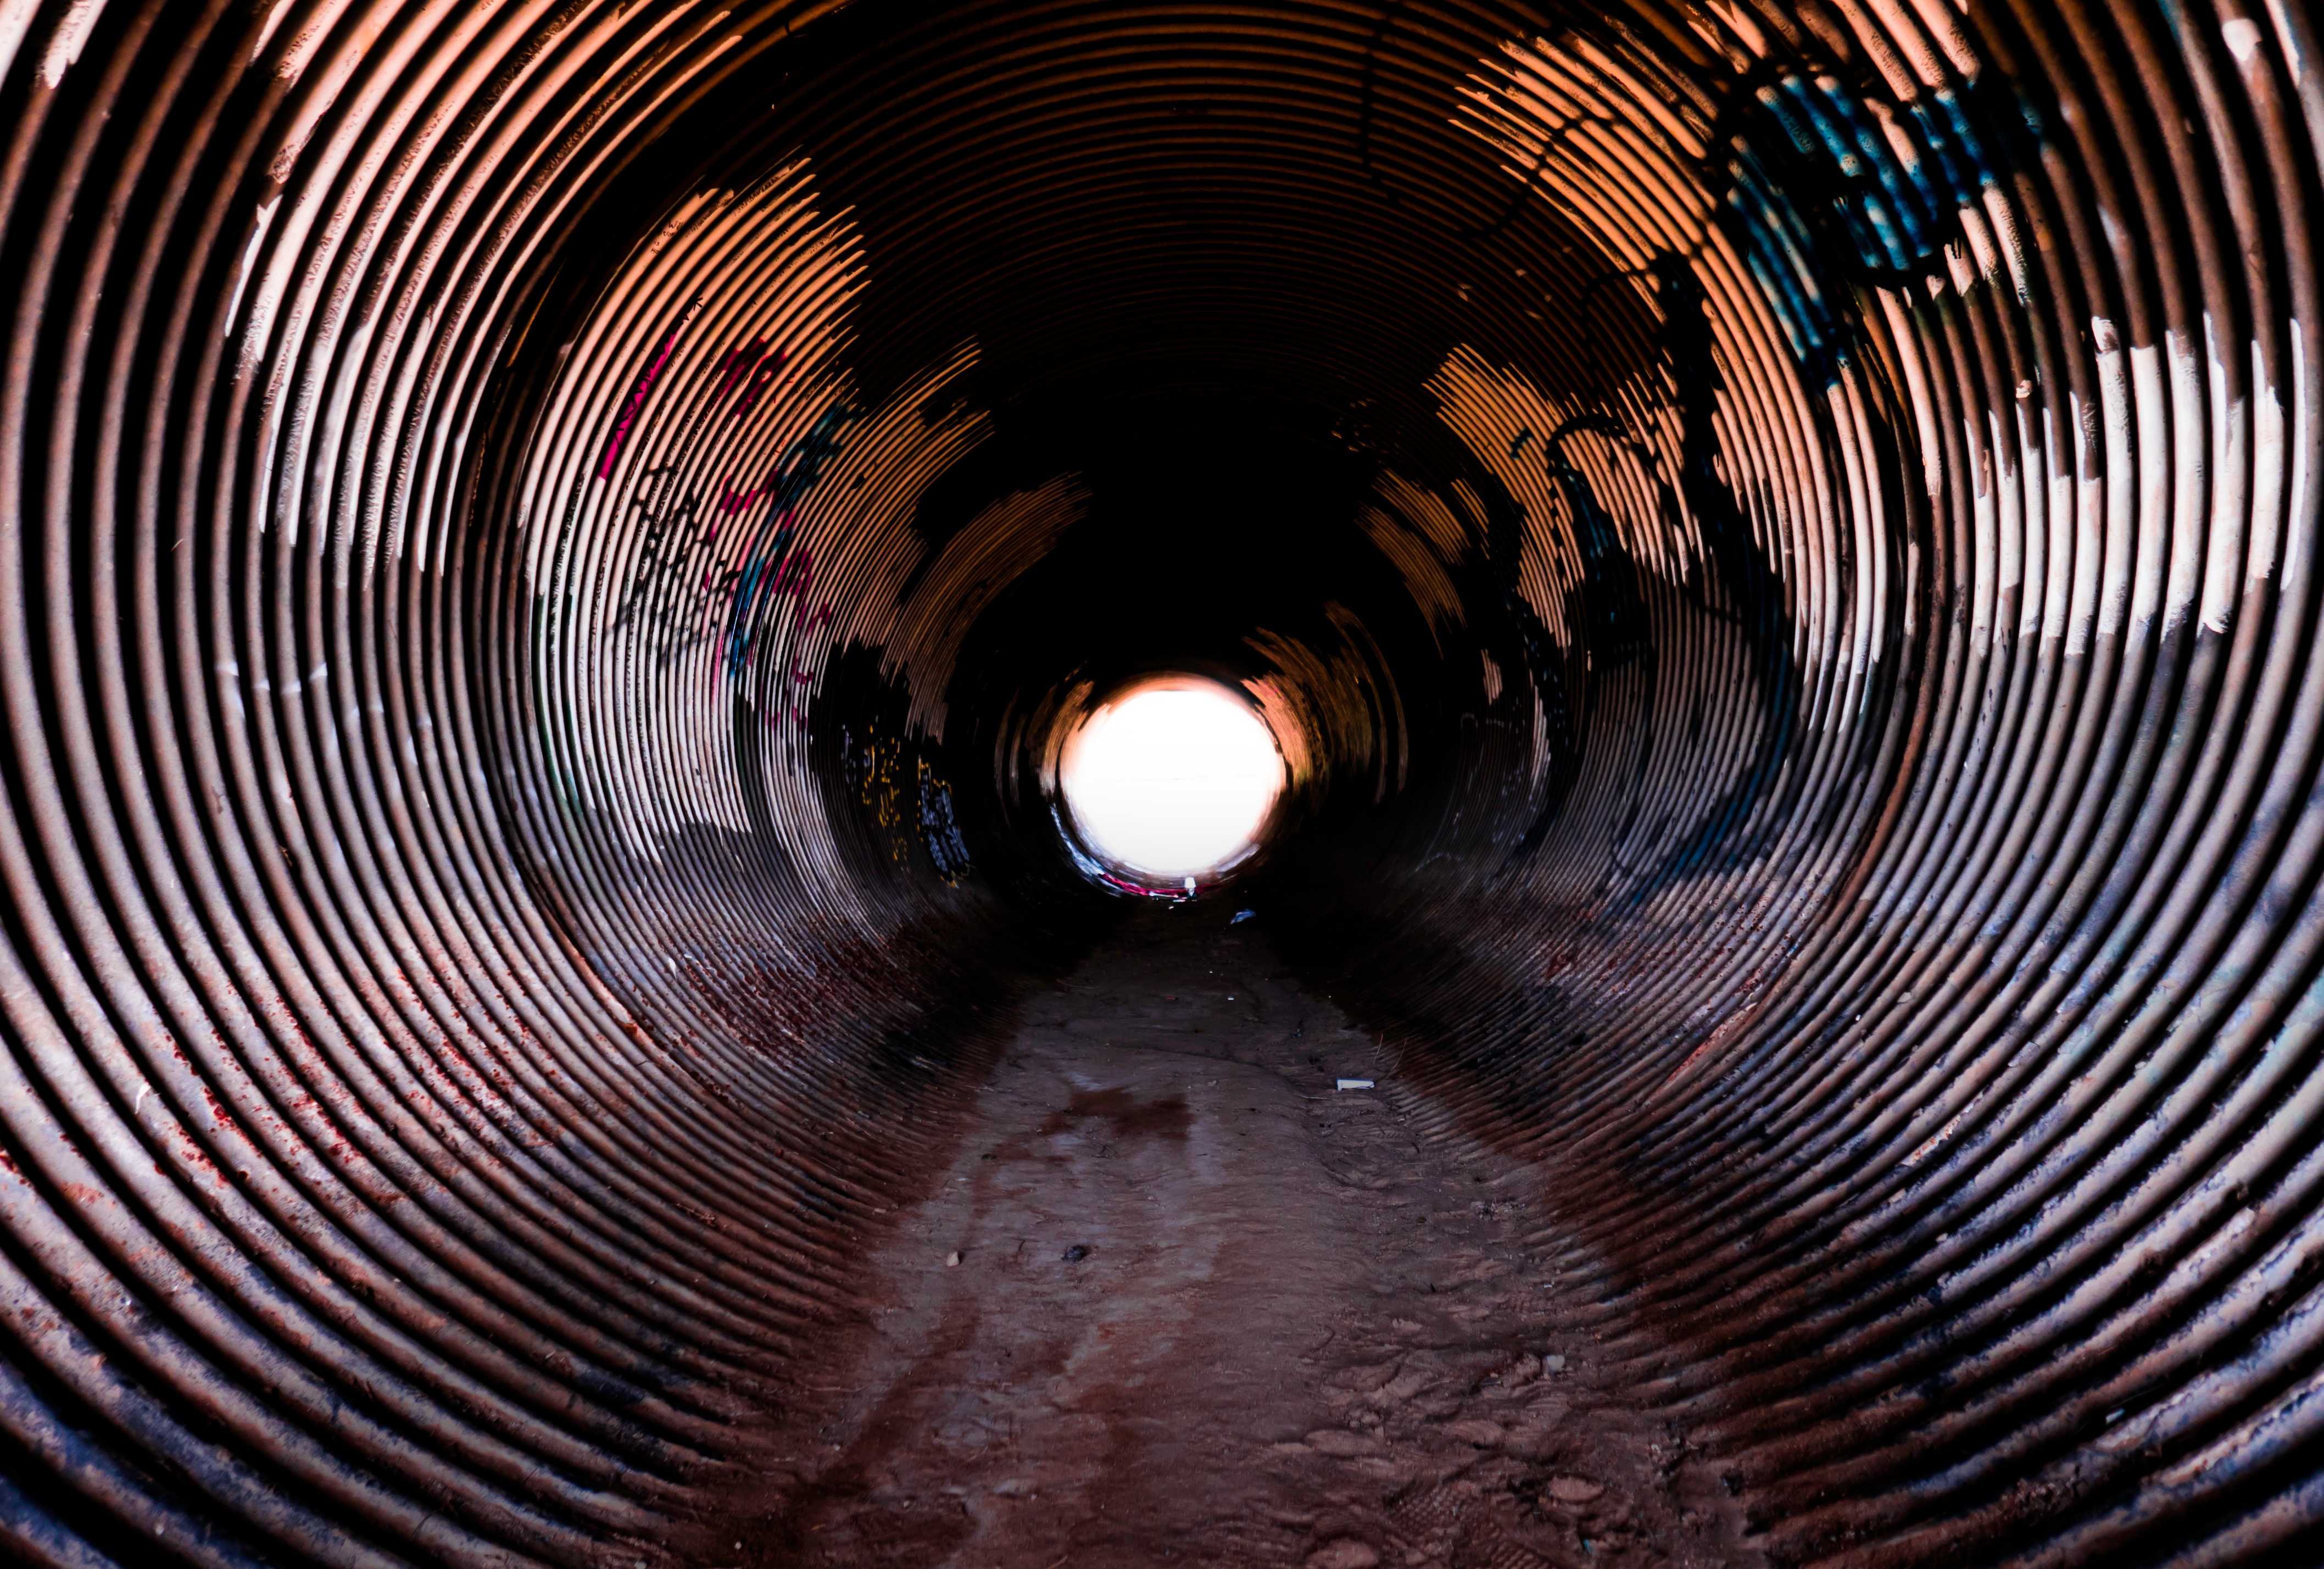
water, light, photography, spiral, tunnel, color, circle, close up, human body, eye, organ, macro photography